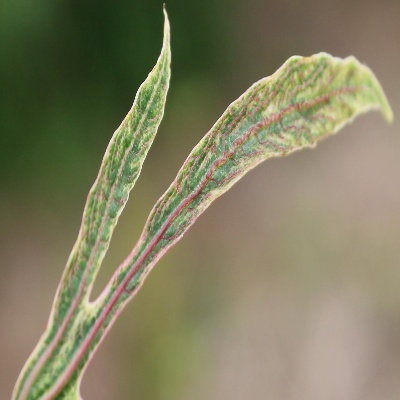
Crop: Cassava
Condition: mosaic